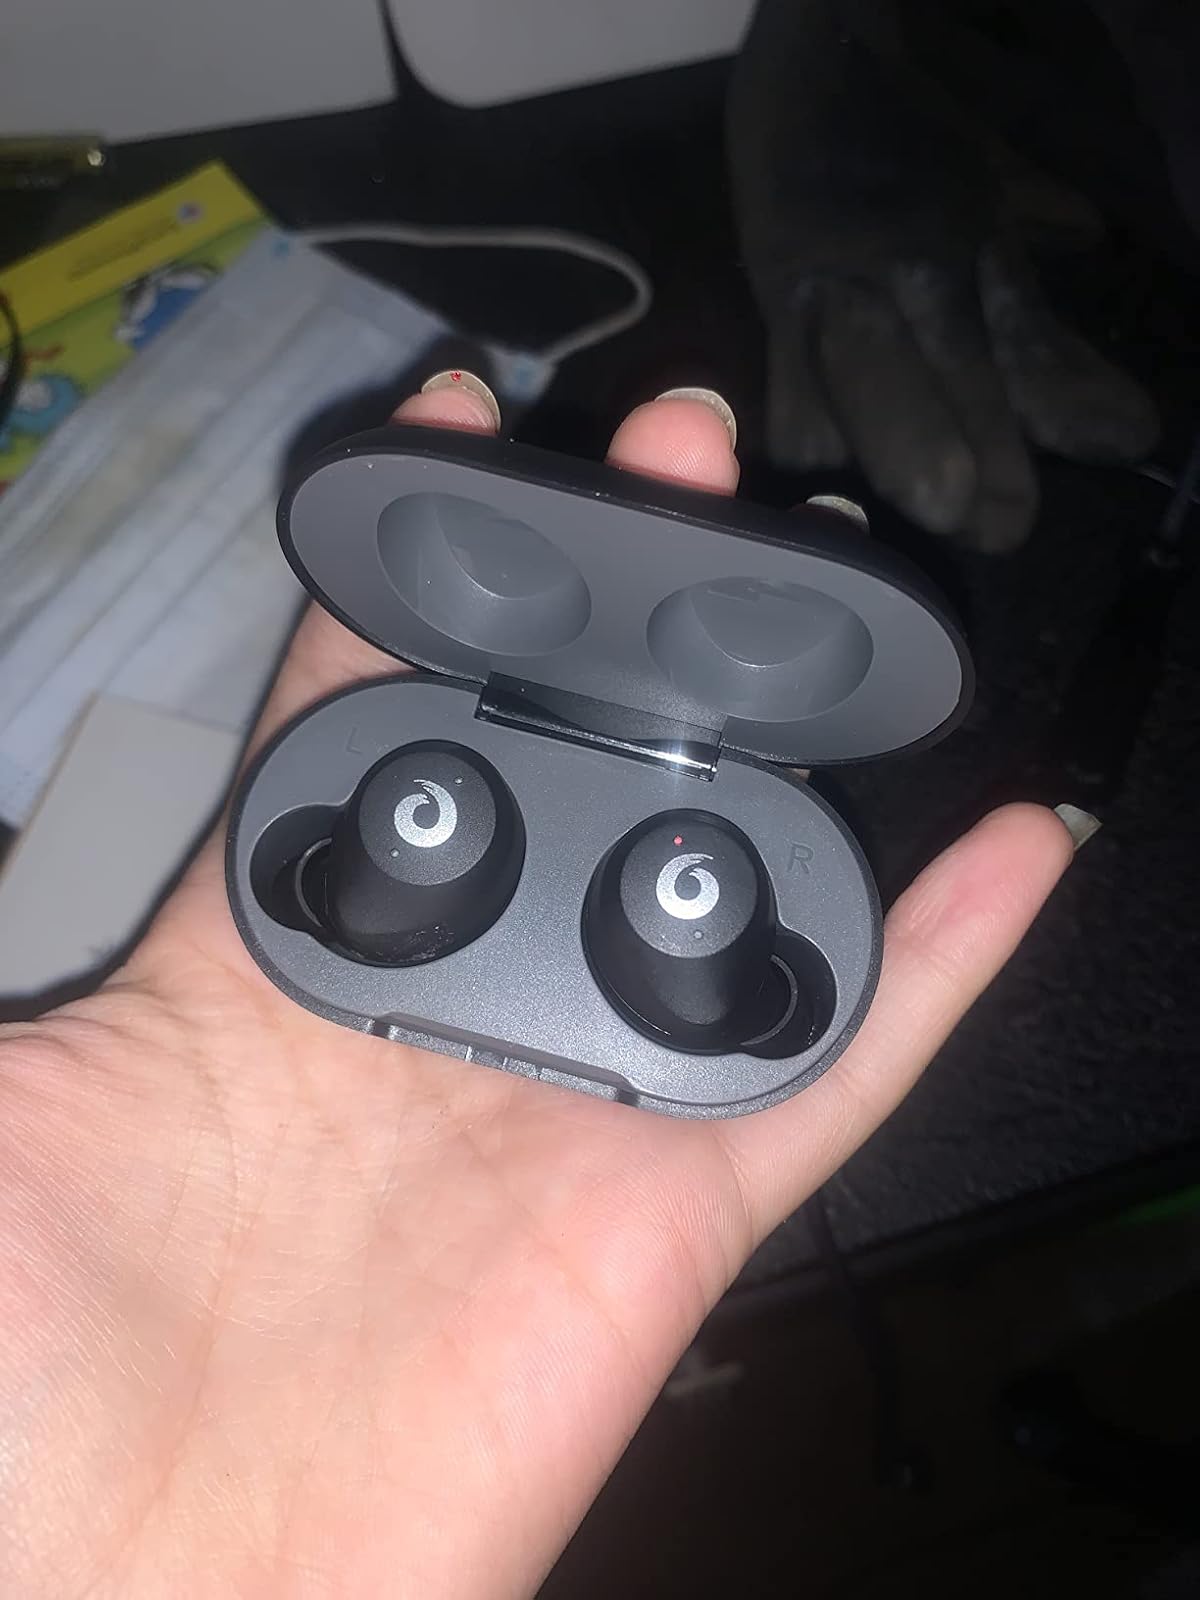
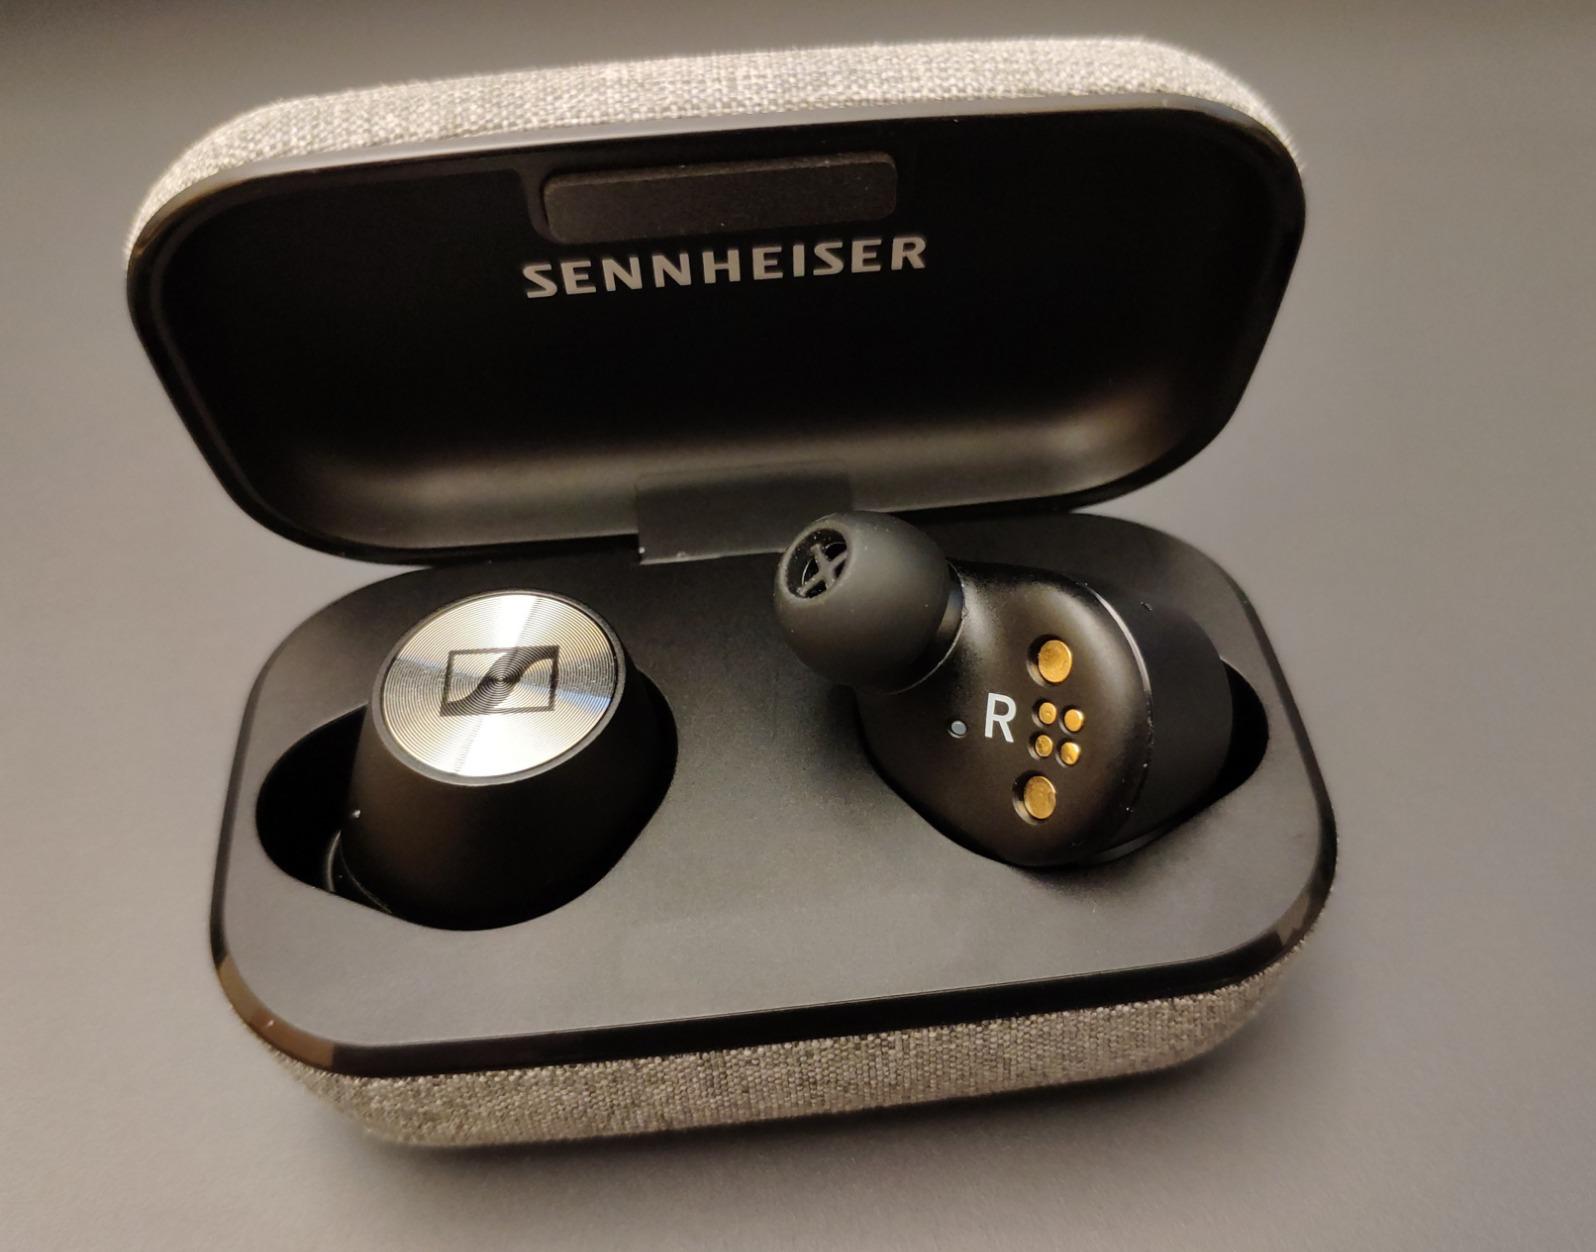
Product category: earbuds
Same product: no